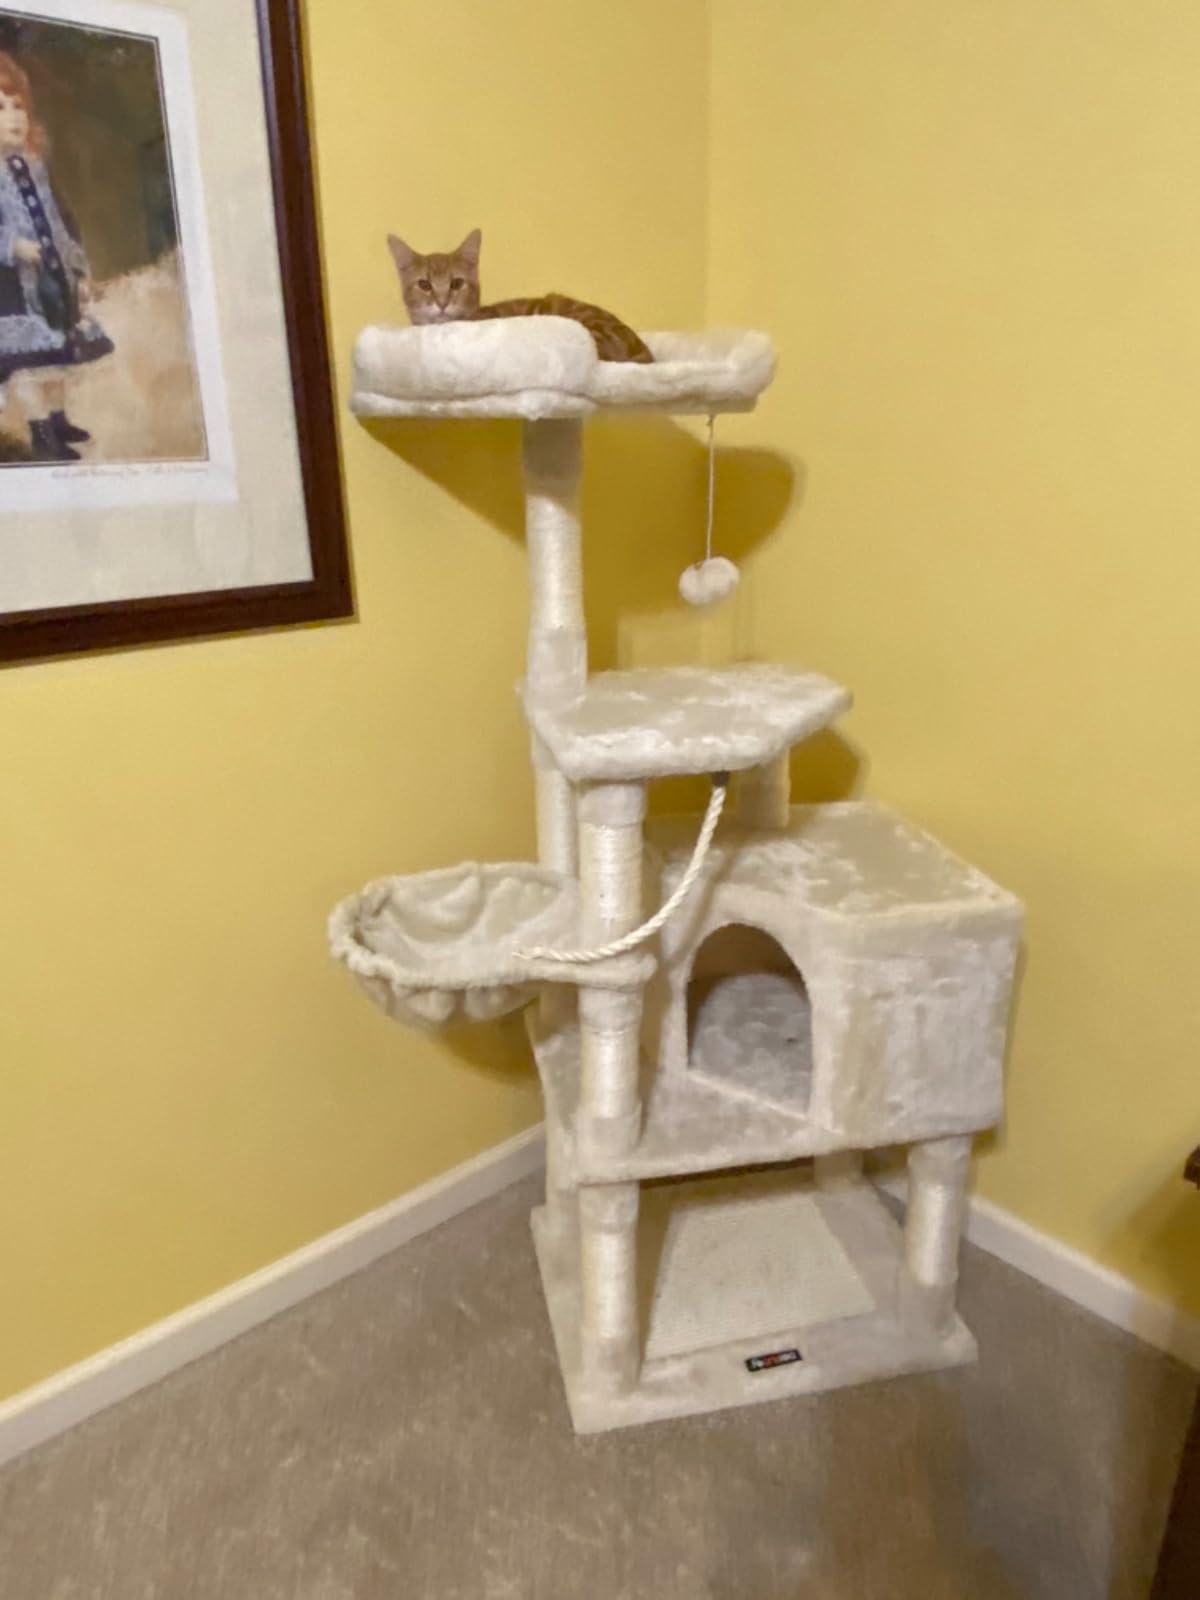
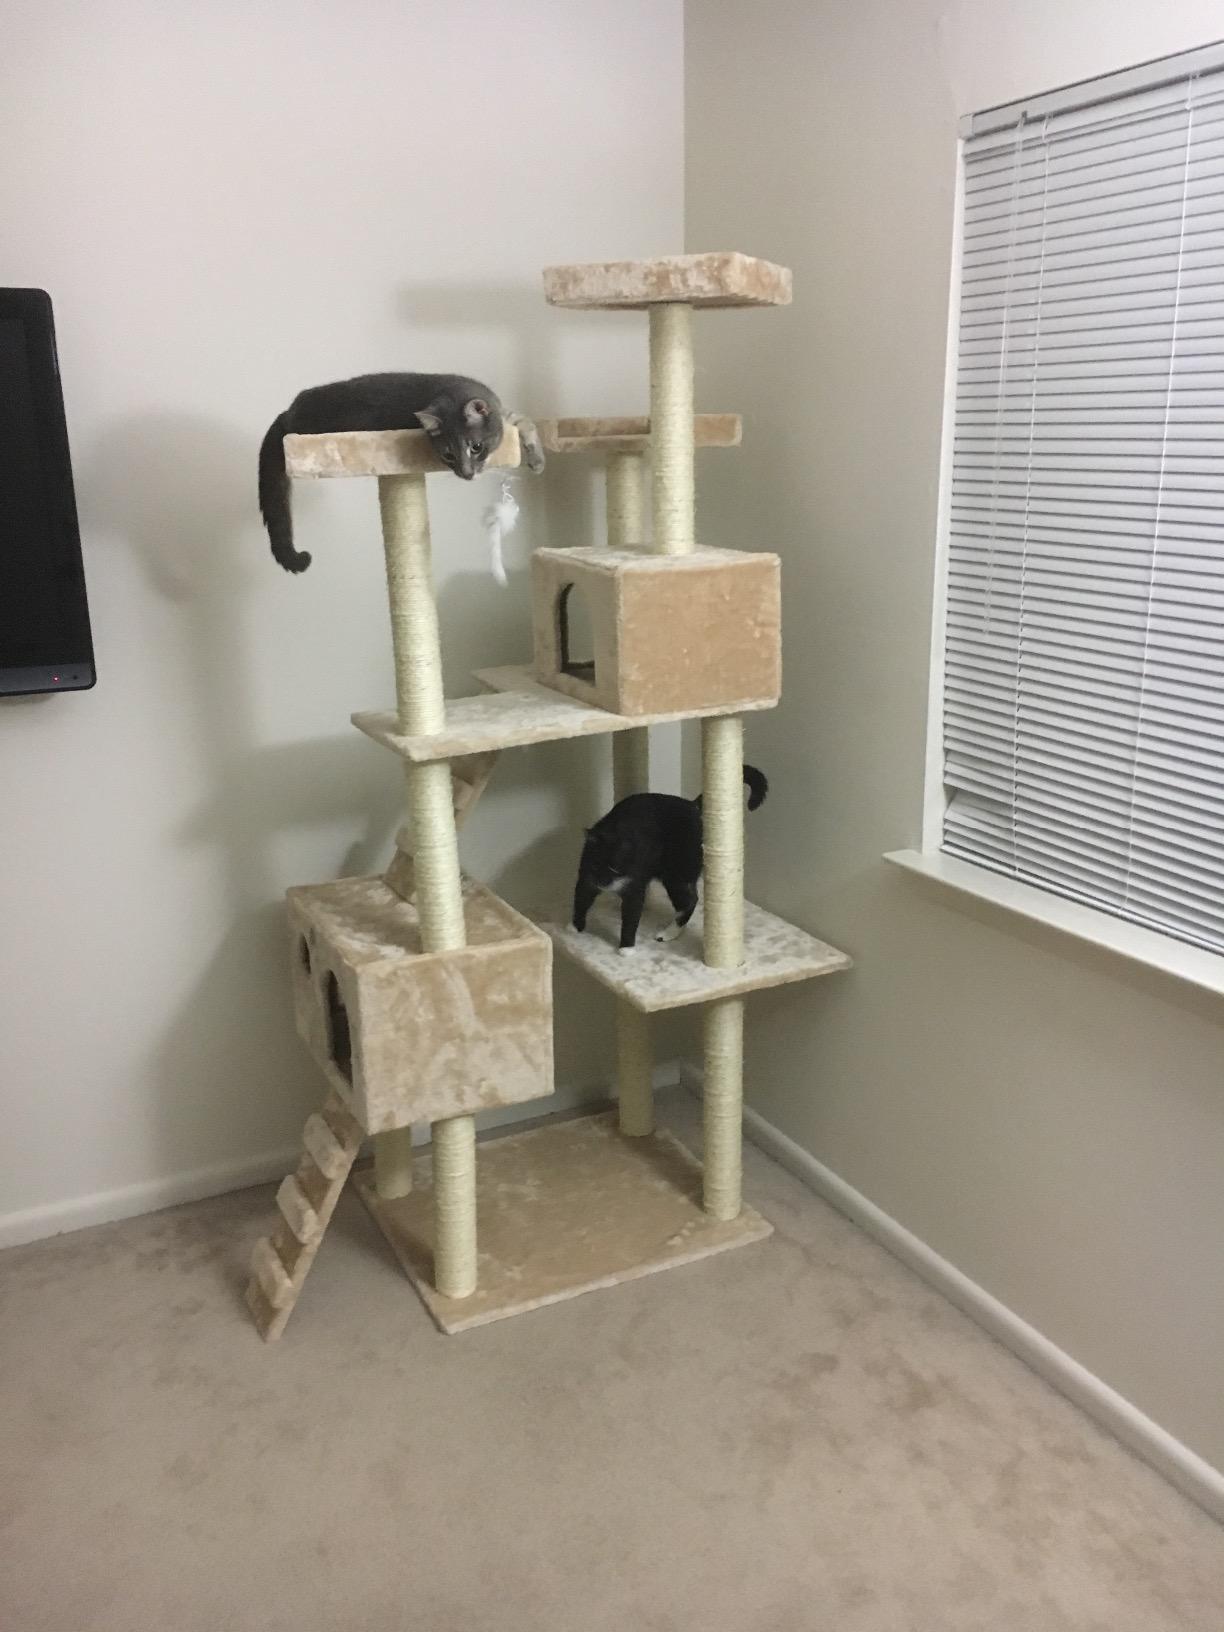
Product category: items_cat tree
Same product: no